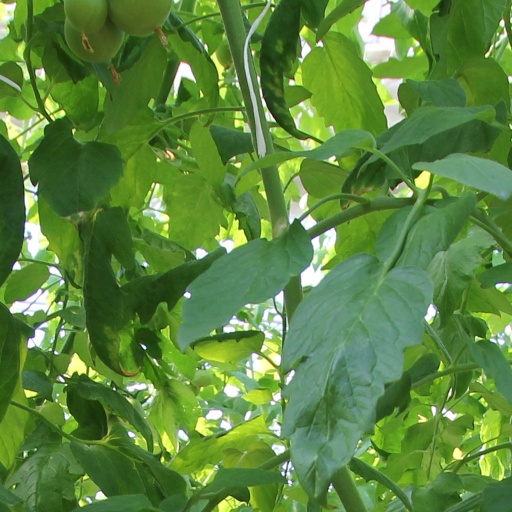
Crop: tomato